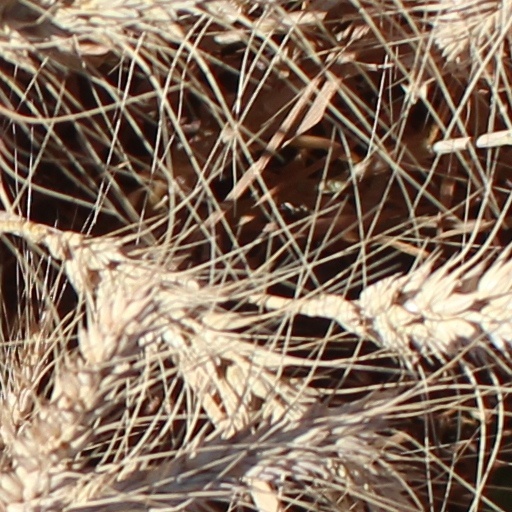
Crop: wheat